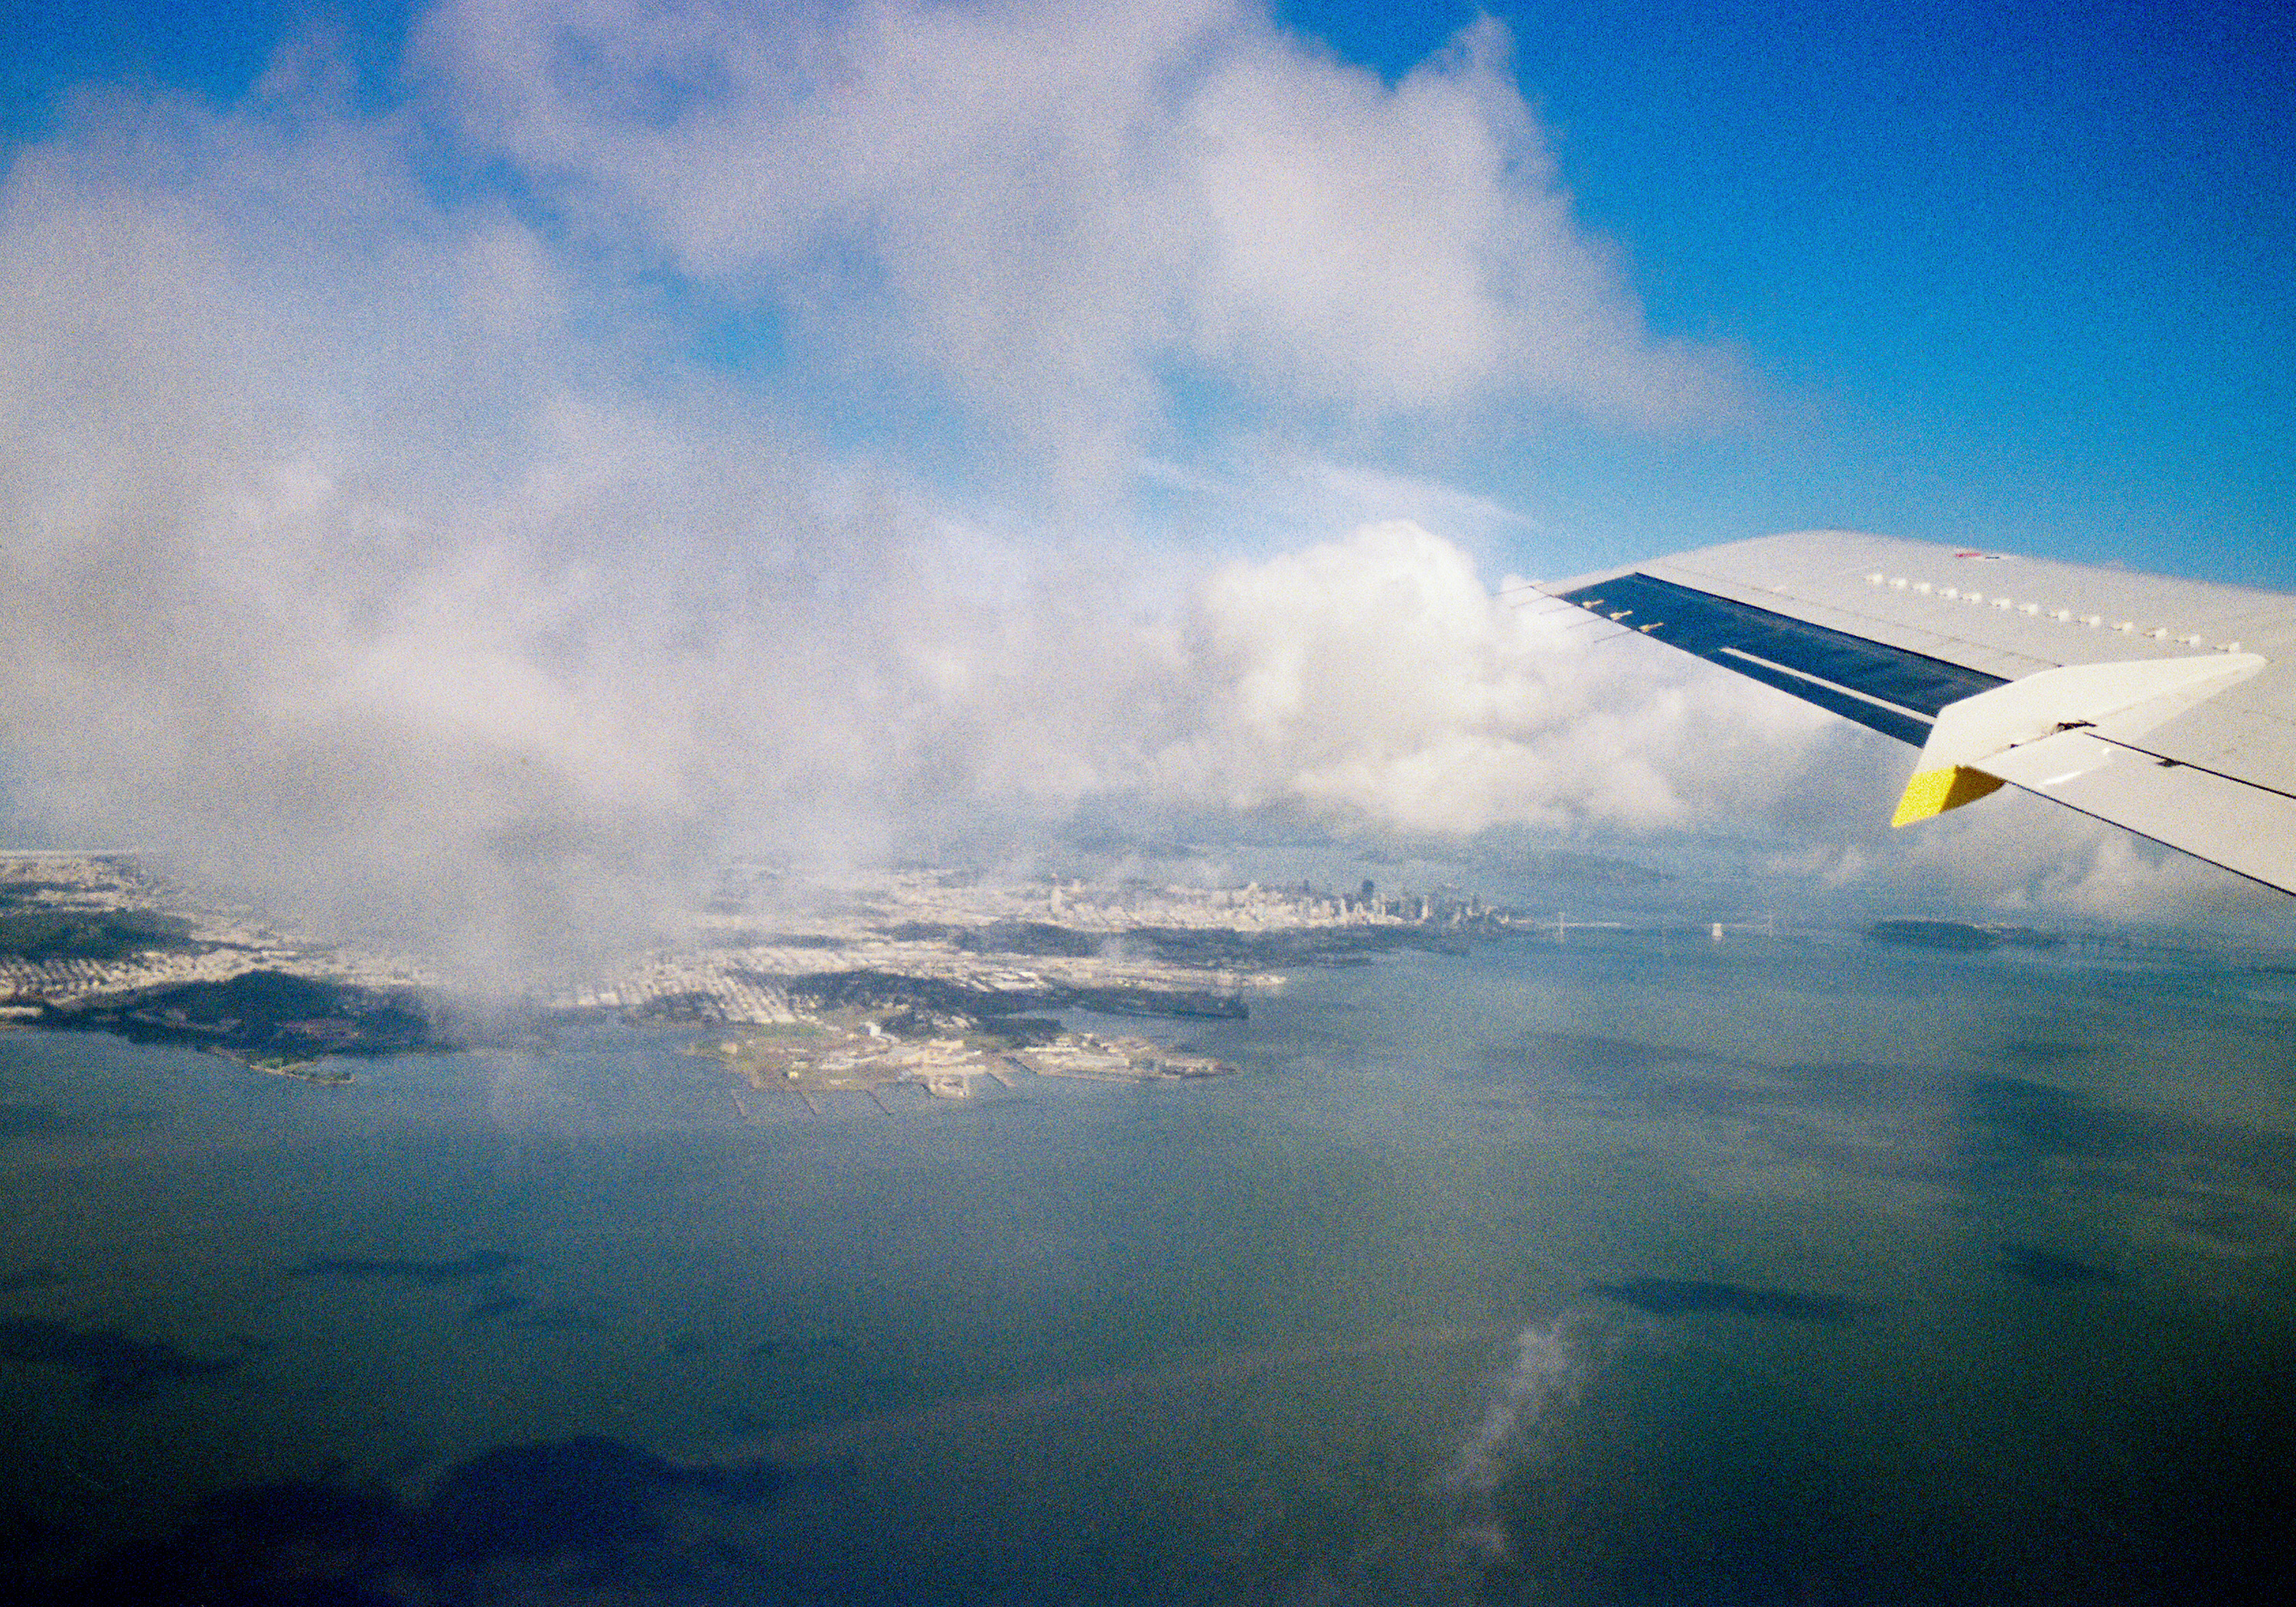
wing, cloud, sky, atmosphere, airplane, aircraft, vehicle, airline, aviation, flight, sanfrancisco, sanfranciscobay, airliner, disposable, kodak800, airplanewindow, jet aircraft, air travel, atmosphere of earth